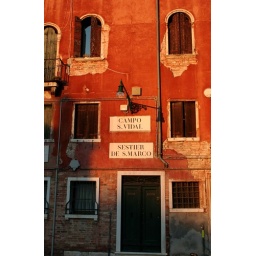
red wall in the sunlight